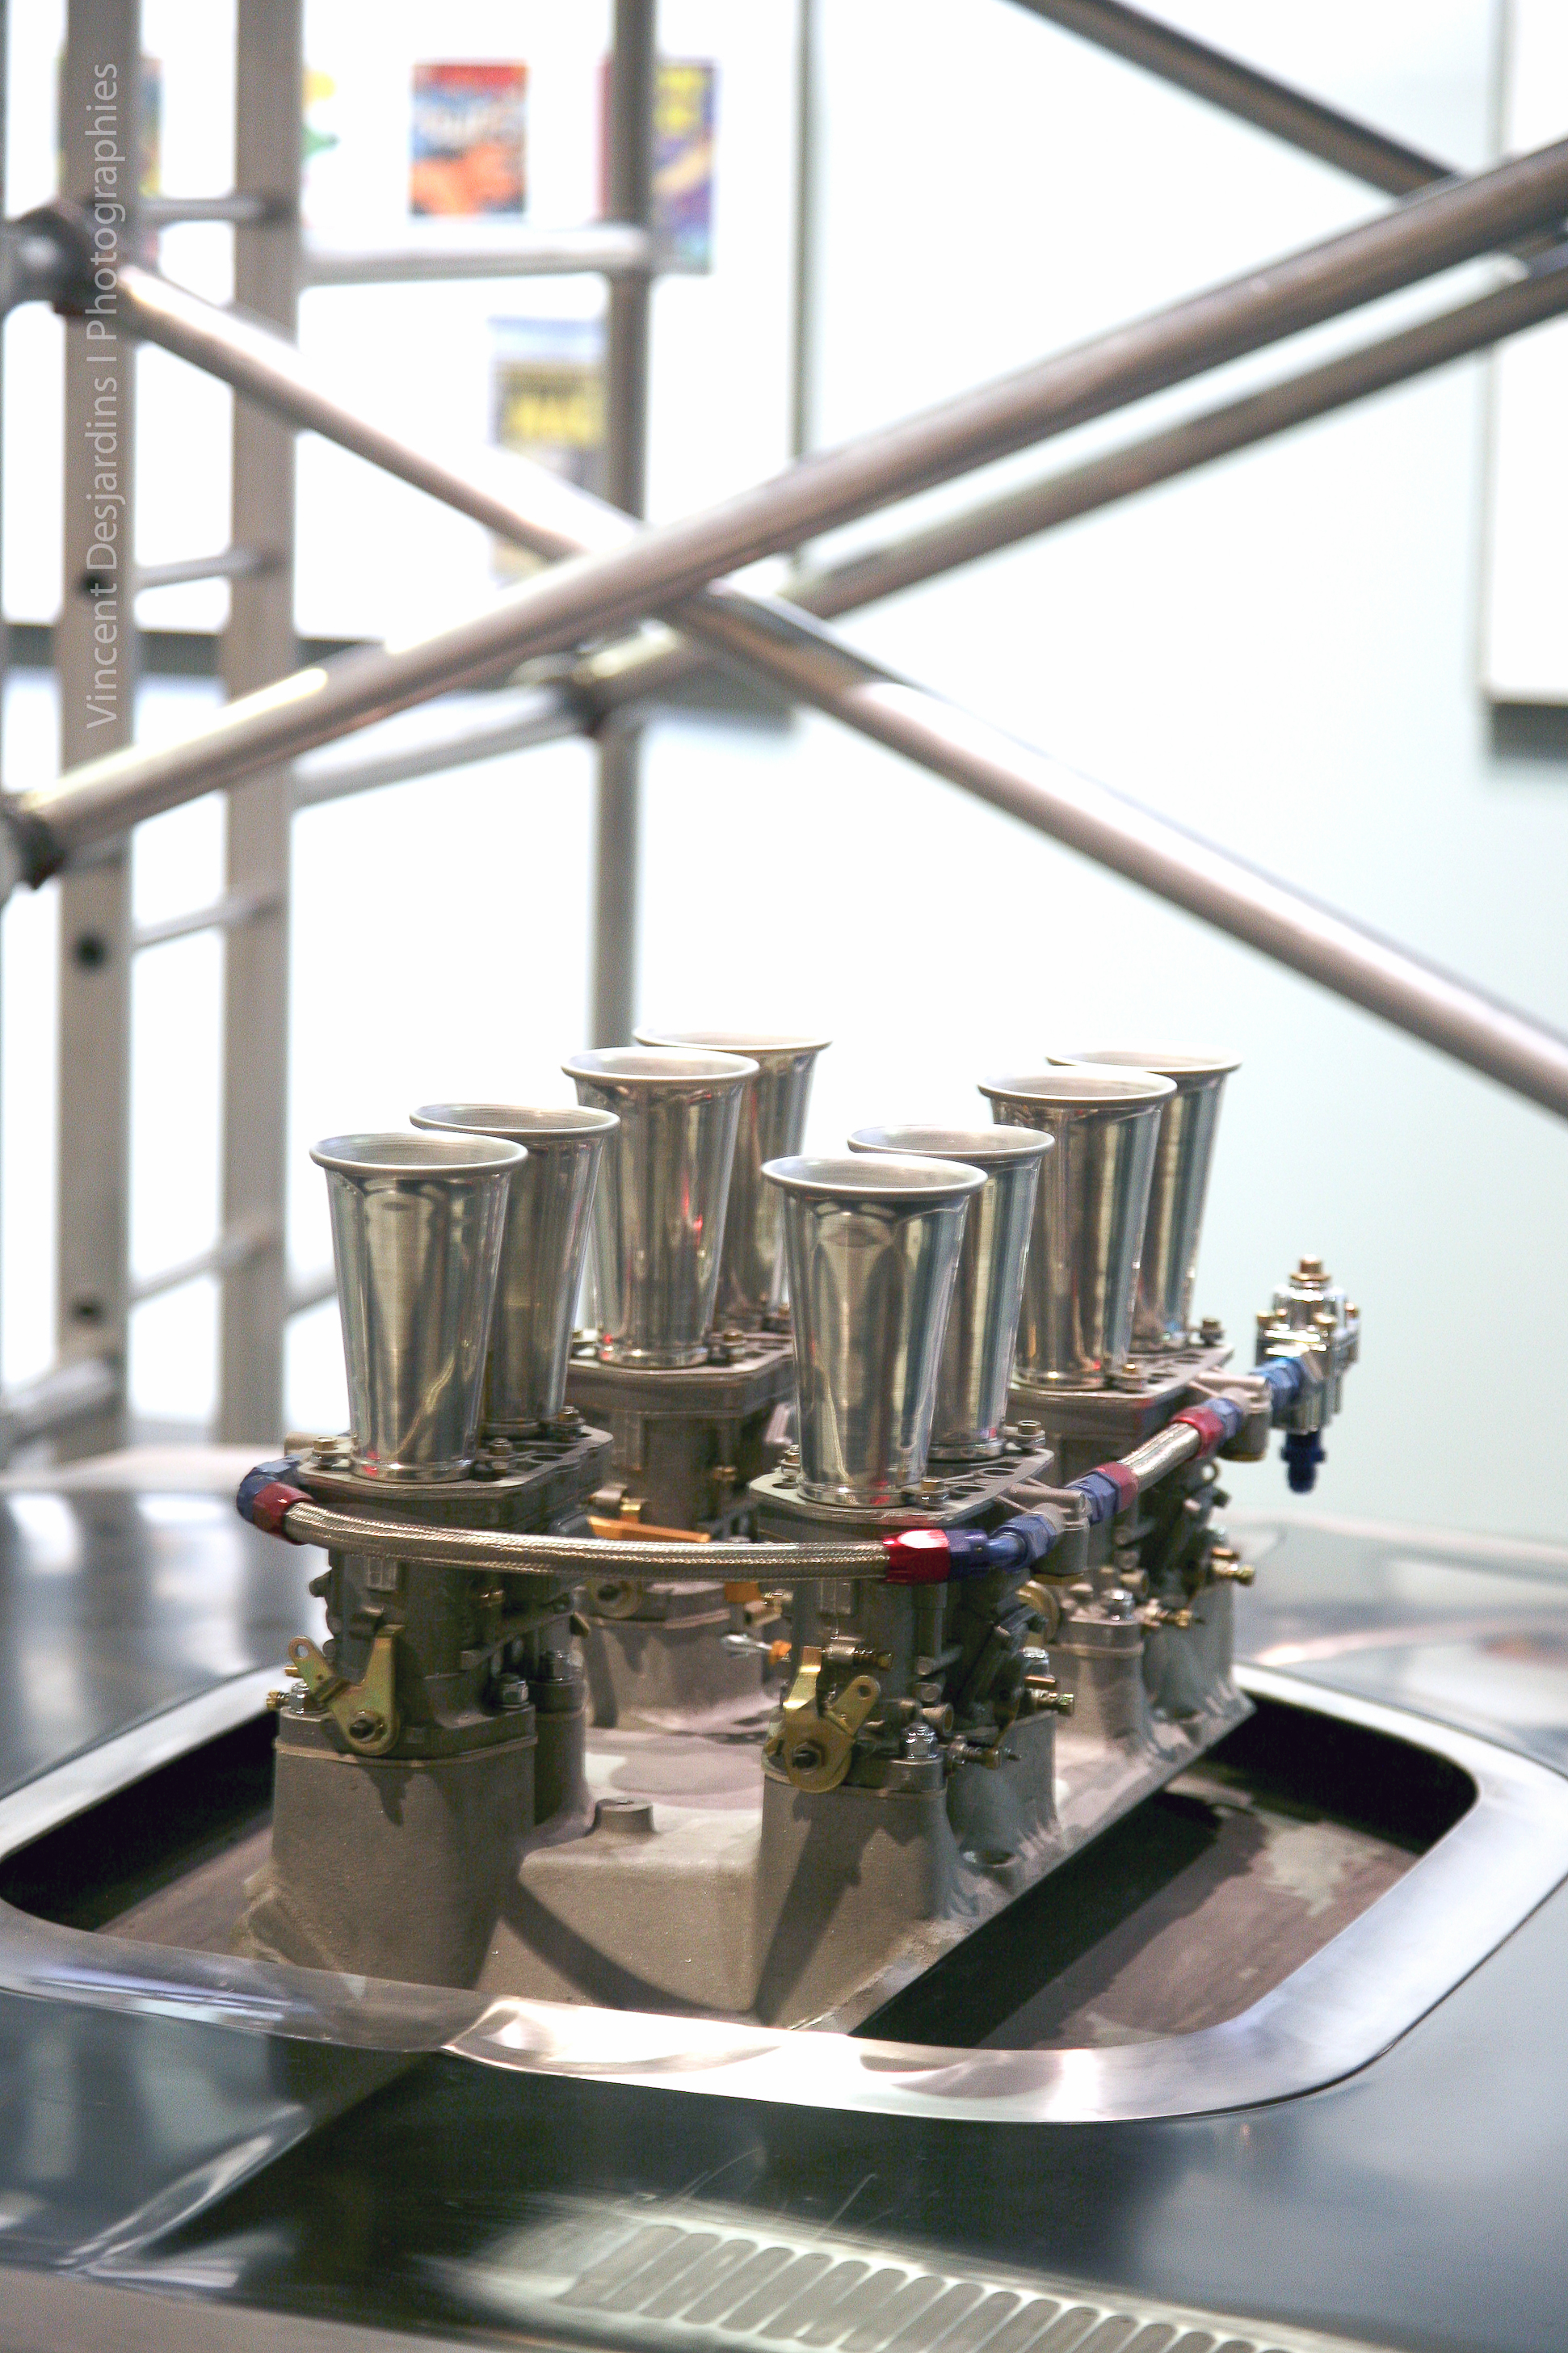
table, glass, paris, machine, manufacturing, exposition, bnf, exhibition, richardprince, biblioth quenationaledefrance